289th Engineer Combat Battalion (United States)

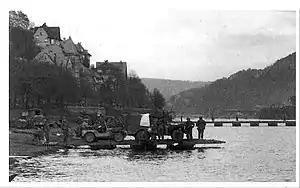
The 289th Engineer Combat Battalion ferrying troops and vehicles over the Neckar River at Heidelberg, 31 March 1945

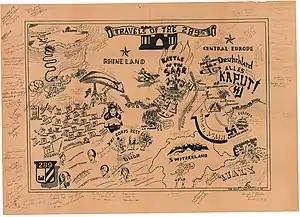
"Travels of the 289th" by mapmaker <a href="http%3A//lcweb2.loc.gov/diglib/vhp/bib/loc.natlib.afc2001001.78473">Technician Five John T. Bartolomeo

As a combat engineer battalion, the 289th furnished combat support essential to sustaining operating forces in the theater of war. These spanned such diverse activities as construction, demolition, sanitation, map production, minefield clearing, and unit intelligence.